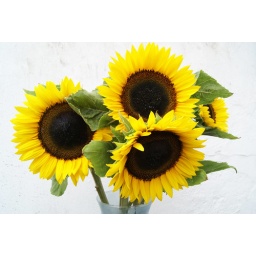
Sunflowers. They make me smile. They didn't look right against the kitchen window, but they look great against a white wall